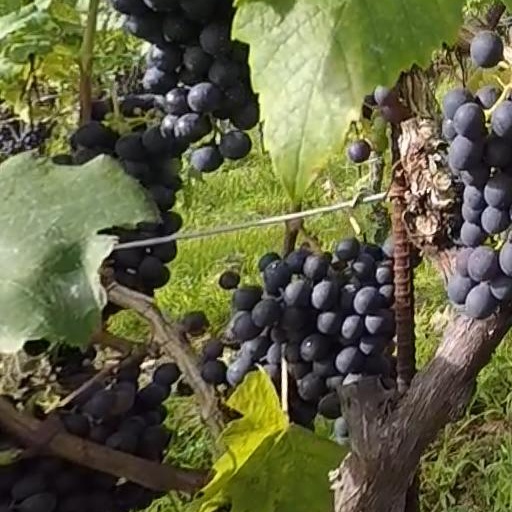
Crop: grape